Willie Young (defensive end)

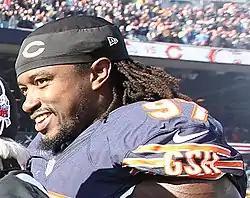
Young with the Chicago Bears in 2015

Willie James Young Jr. (born September 19, 1985) is an American former professional football defensive end and linebacker. He was selected by the Detroit Lions in the seventh round of the 2010 NFL draft. He played college football at NC State.